Madras Crocodile Bank Trust

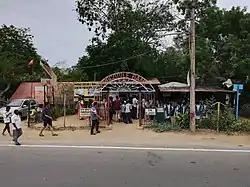
Entrance to the Madras Crocodile Bank

The Madras Crocodile Bank Trust and Centre for Herpetology (MCBT) is a reptile zoo and herpetology research station, located south of the city of Chennai, Tamil Nadu, India. The centre is both a registered trust and a recognized zoo under the Wild Life (Protection) Act, 1972 and comes under the purview of the Central Zoo Authority, Ministry of Environment, Forest and Climate Change, Government of India. The establishment is located on a site covered by coastal sand forests, along the coast of Bay of Bengal.